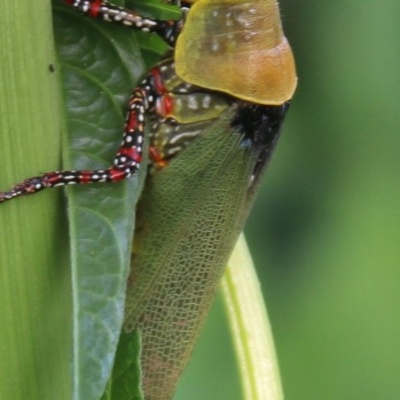
Crop: Maize
Condition: grasshoper